Cyphonautes

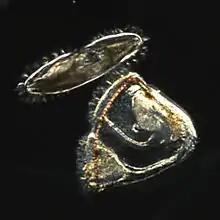
Two cyphonautes, one in side view and the other apical view, illustrating the extent of lateral compression

Much of the internal space in the cyphonautes is devoted to a funnel that, in "Membranipora"'s long-lived feeding cyphonautes, is divided by a pair of ciliated ridges into inhalant and exhalant chambers. The ciliated ridges drive a water current that circulates through the funnel. Ridge cilia undergo transient reversals as prey items are detected in the passing stream. Another set of ridge cilia are stationary and create a sieve across the narrow slit between the paired ridges. A third set of ridge cilia create a current toward the stomach entrance, assisted by cilia along the funnel walls. These combined actions collect unicellular algae and other particles from the plankton. Muscles connected to the valves can quickly narrow the slender aperture at the base of the triangle, expelling most of the fluid volume in a sort of a sneeze that can flush undesirable material that enters the funnel. Combined with the action of long muscle fibers connected to the apical organ and corona, the entire body can transiently collapse between the valves.